Record Cabo Verde

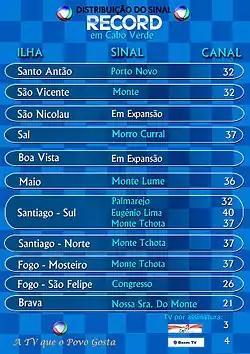
Record CV's open signals in the early 2010s

With national coverage in open signal, Record TV Cabo Verde transmits in the city of Praia and other islands of the archipelago. It serves up to 89% of the population and about 75–80% of the area of the nation. Signals goes as far into the ocean up to around 50 km distant as it is heard on several ferry boats, but not merchant ships. Here are a list of signals that currently cover in Cape Verde: